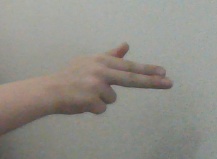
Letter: ghain